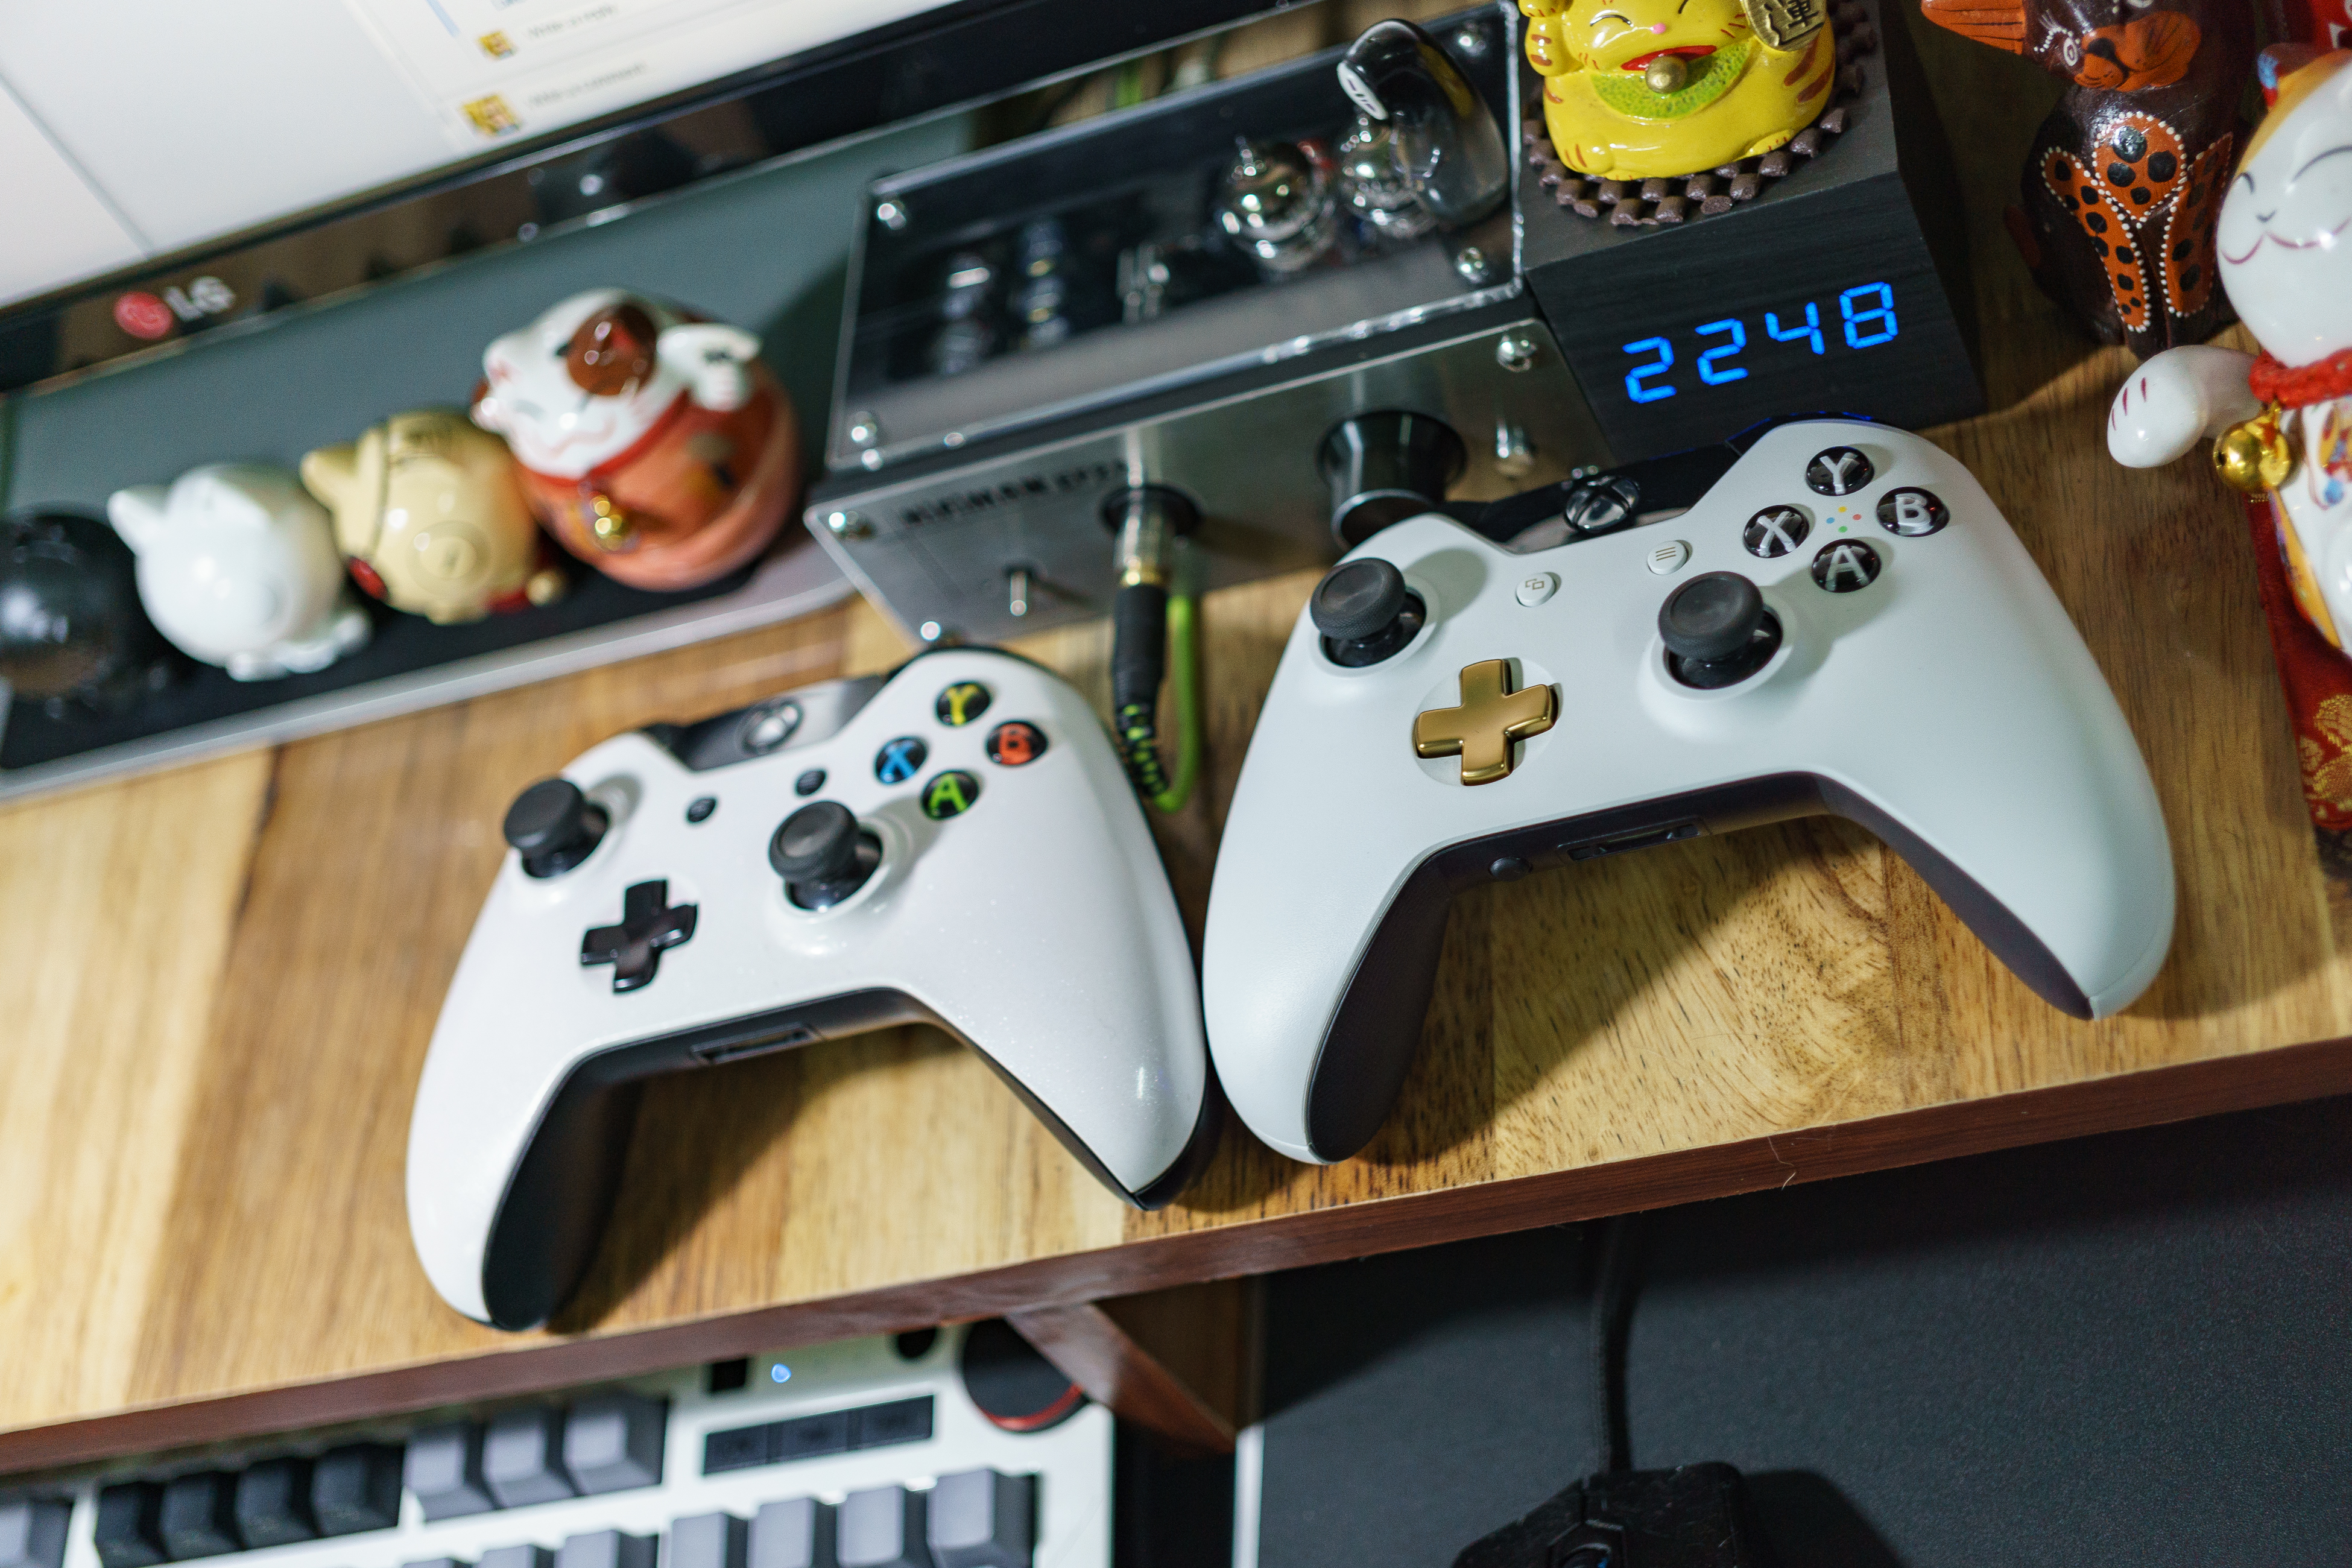
music, technology, game, play, equipment, gadget, leisure, indoors, fun, electronics, display, console, decorations, workplace, game controller, xbox 360, automotive exterior, electronic device, video game console, DJ Mixer, wooden table top